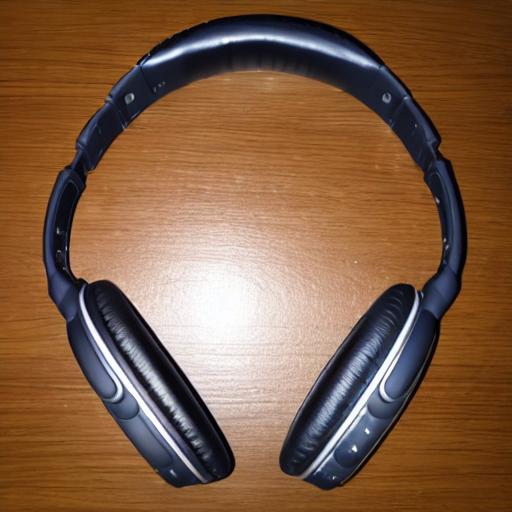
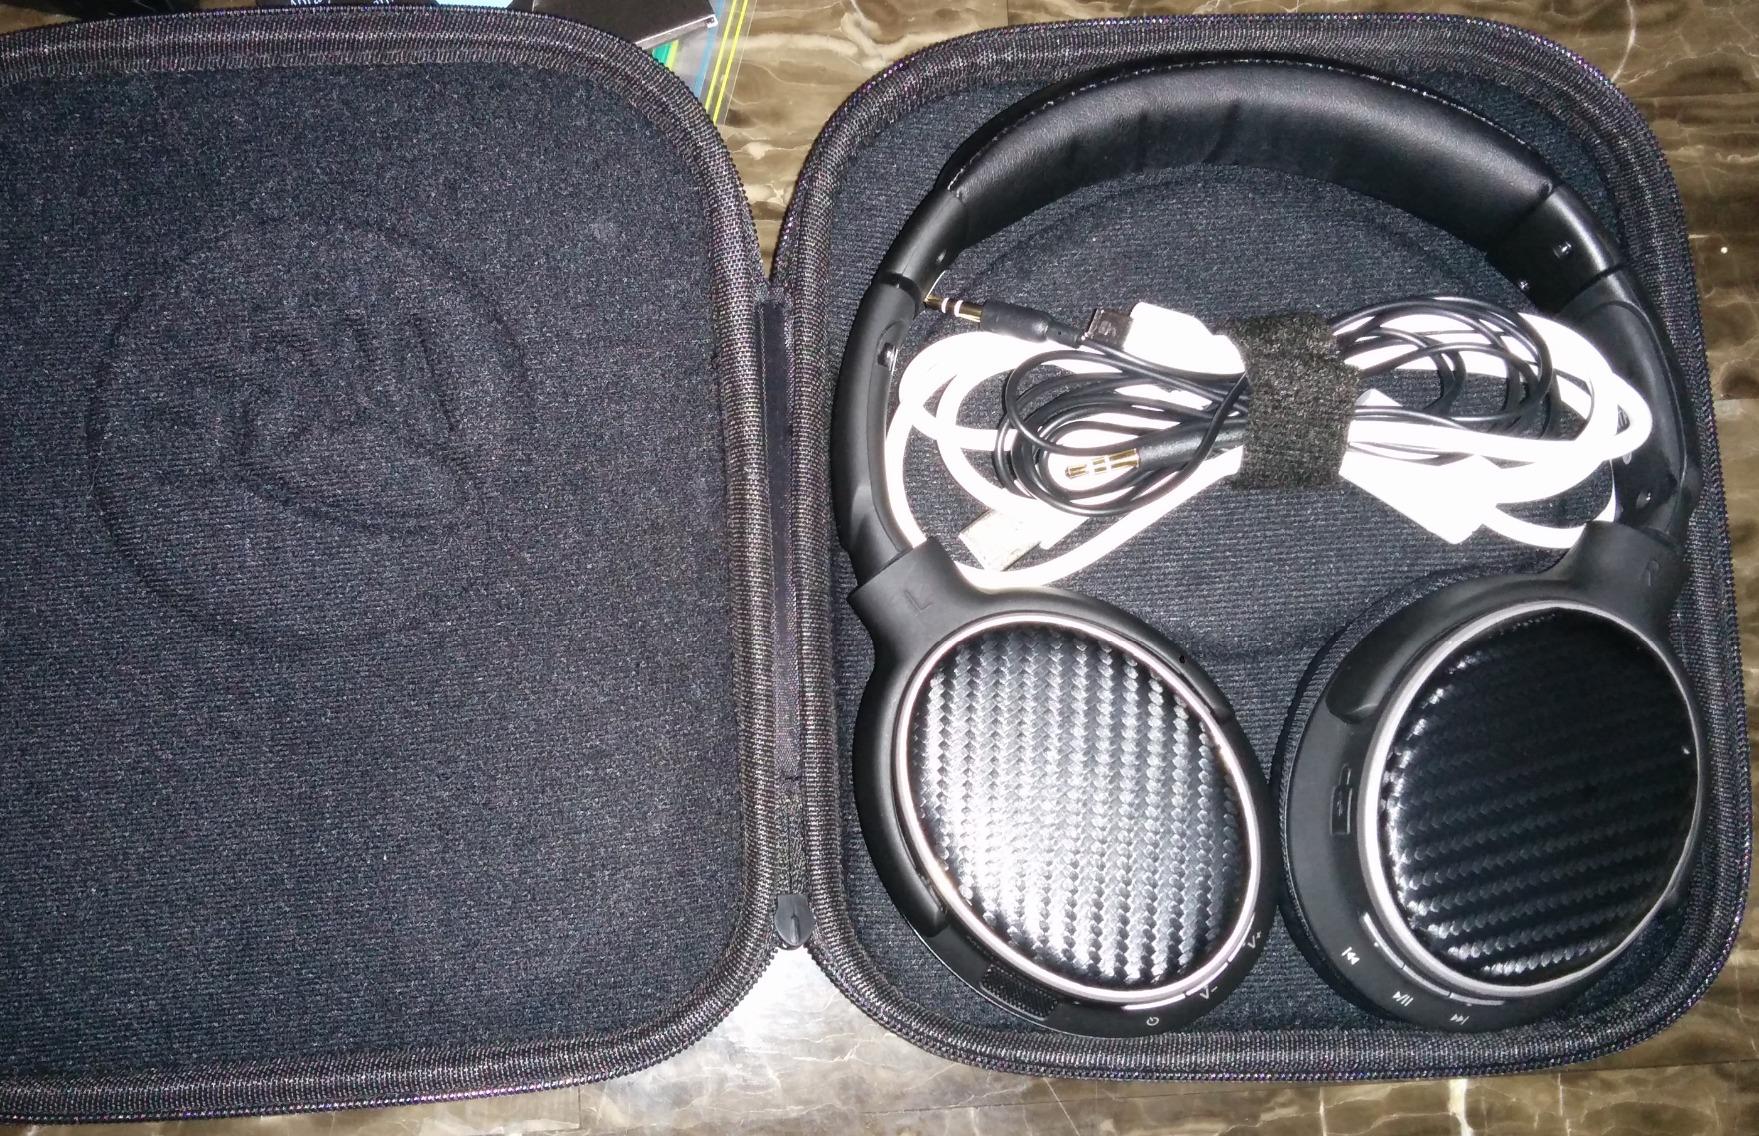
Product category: headphones
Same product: no